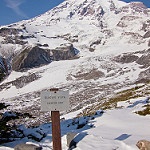
Label: glacier